Ethics of torture

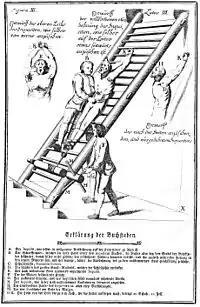
(1768)the approved methods of torture which could be used by the legal authorities to arrive at the truth.

The basic ethical debate is often presented as a matter of deontological versus utilitarian viewpoint. A utilitarian thinker may believe, when the overall outcome of lives saved due to torture are positive, torture can be justified; the intended outcome of an action is held as the primary factor in determining its merit or morality. If the outcome of torture resulted in an increase in utility, then a utilitarian would be able to justify that action of torture. They look only at whatever maximizes utility, rather than what seems to be right or wrong, based on our own judgements. Another view is deontological, from the Greek word "deon" (duty), which proposes general rules and values that are to be respected regardless of outcome. Deontological reasoning, unlike utilitarianism, does not focus solely on the consequences that follow from an action. Instead, this moral theory focuses on the rightness or wrongness of actions independently.